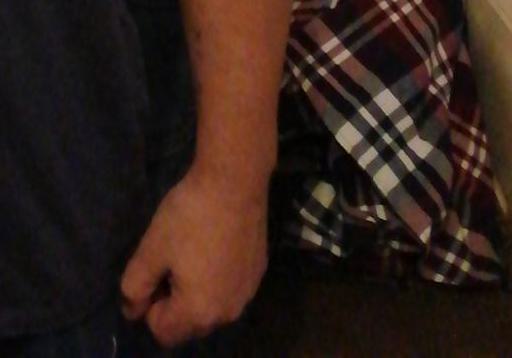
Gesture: no_gesture